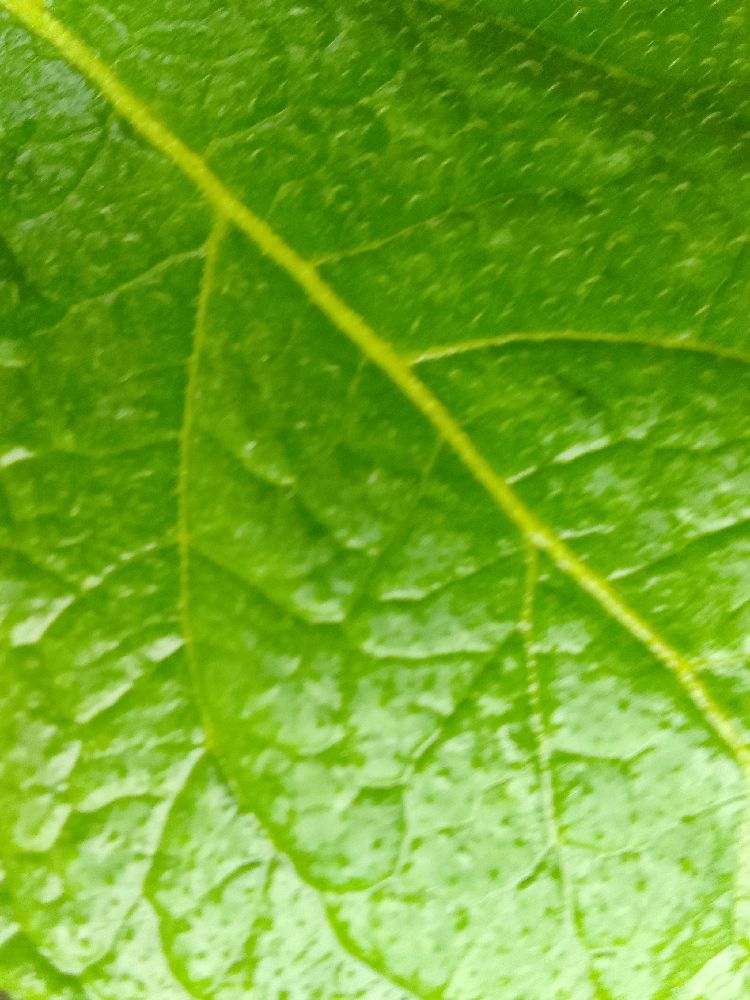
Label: Healthy